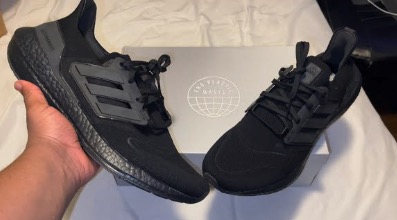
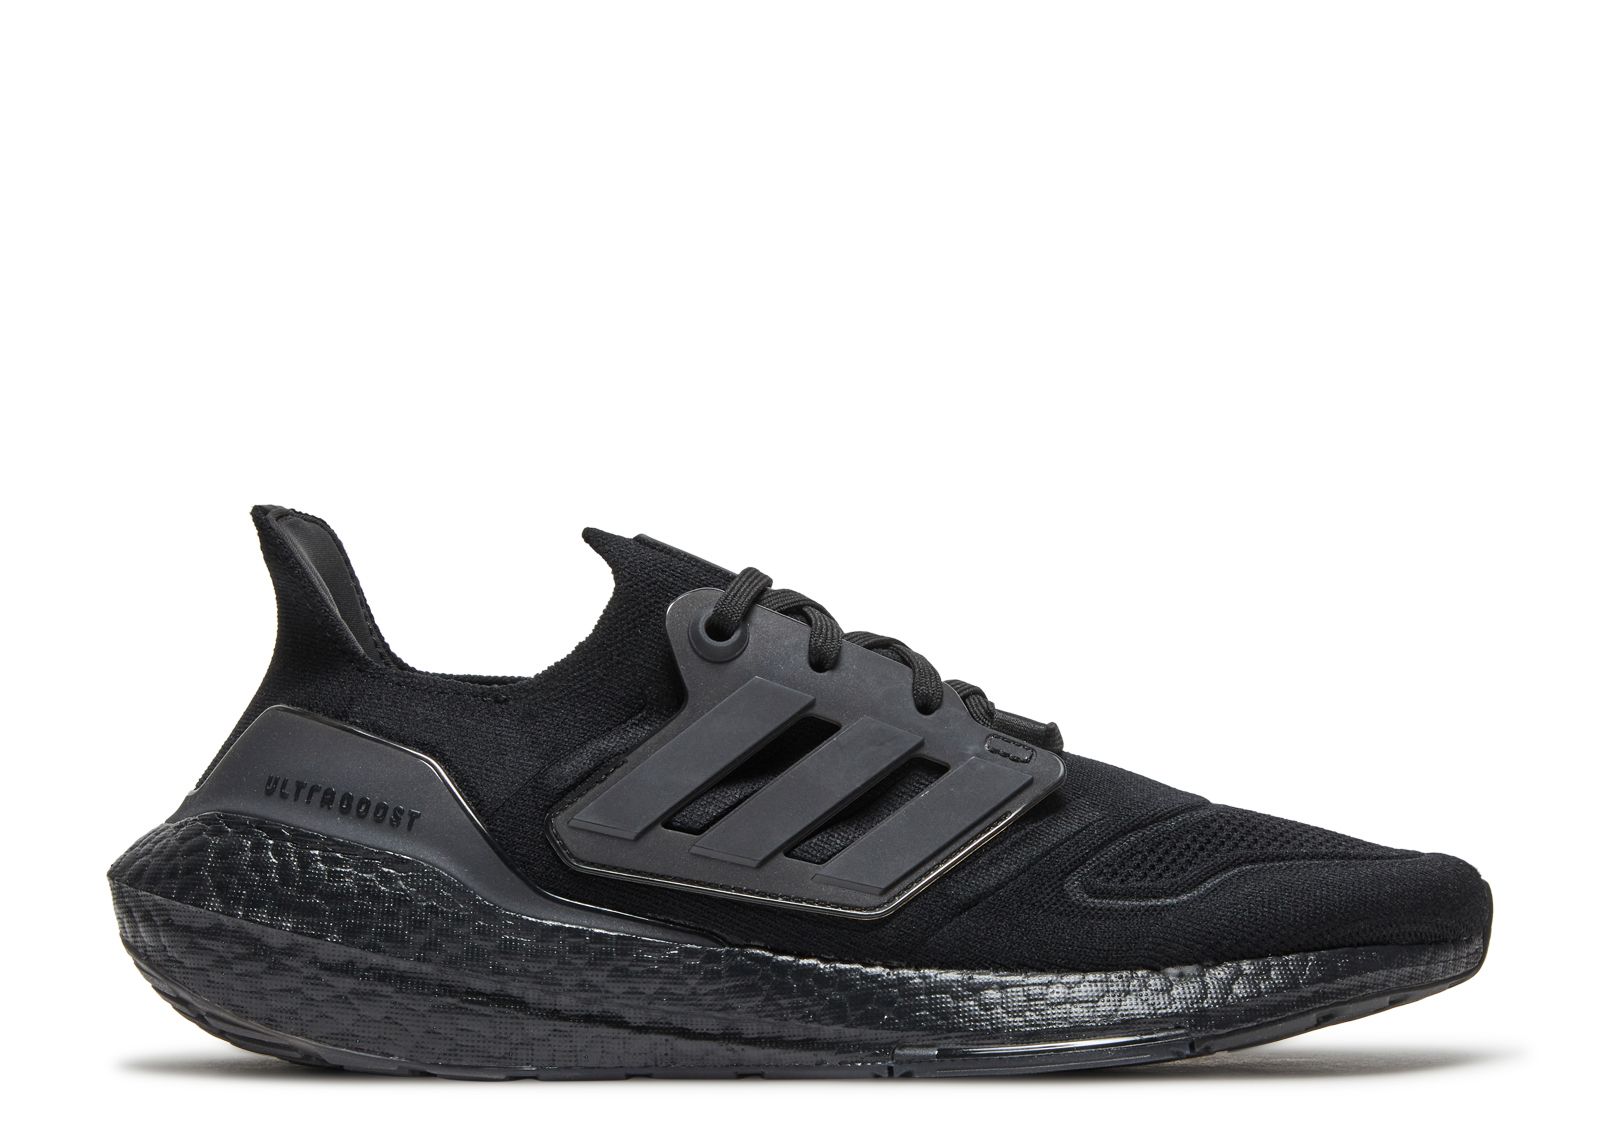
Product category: misc
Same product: yes